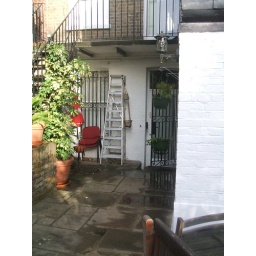
the backyard with the door leading to the boys room in the basement and stairs on the left that lead to the ground floor